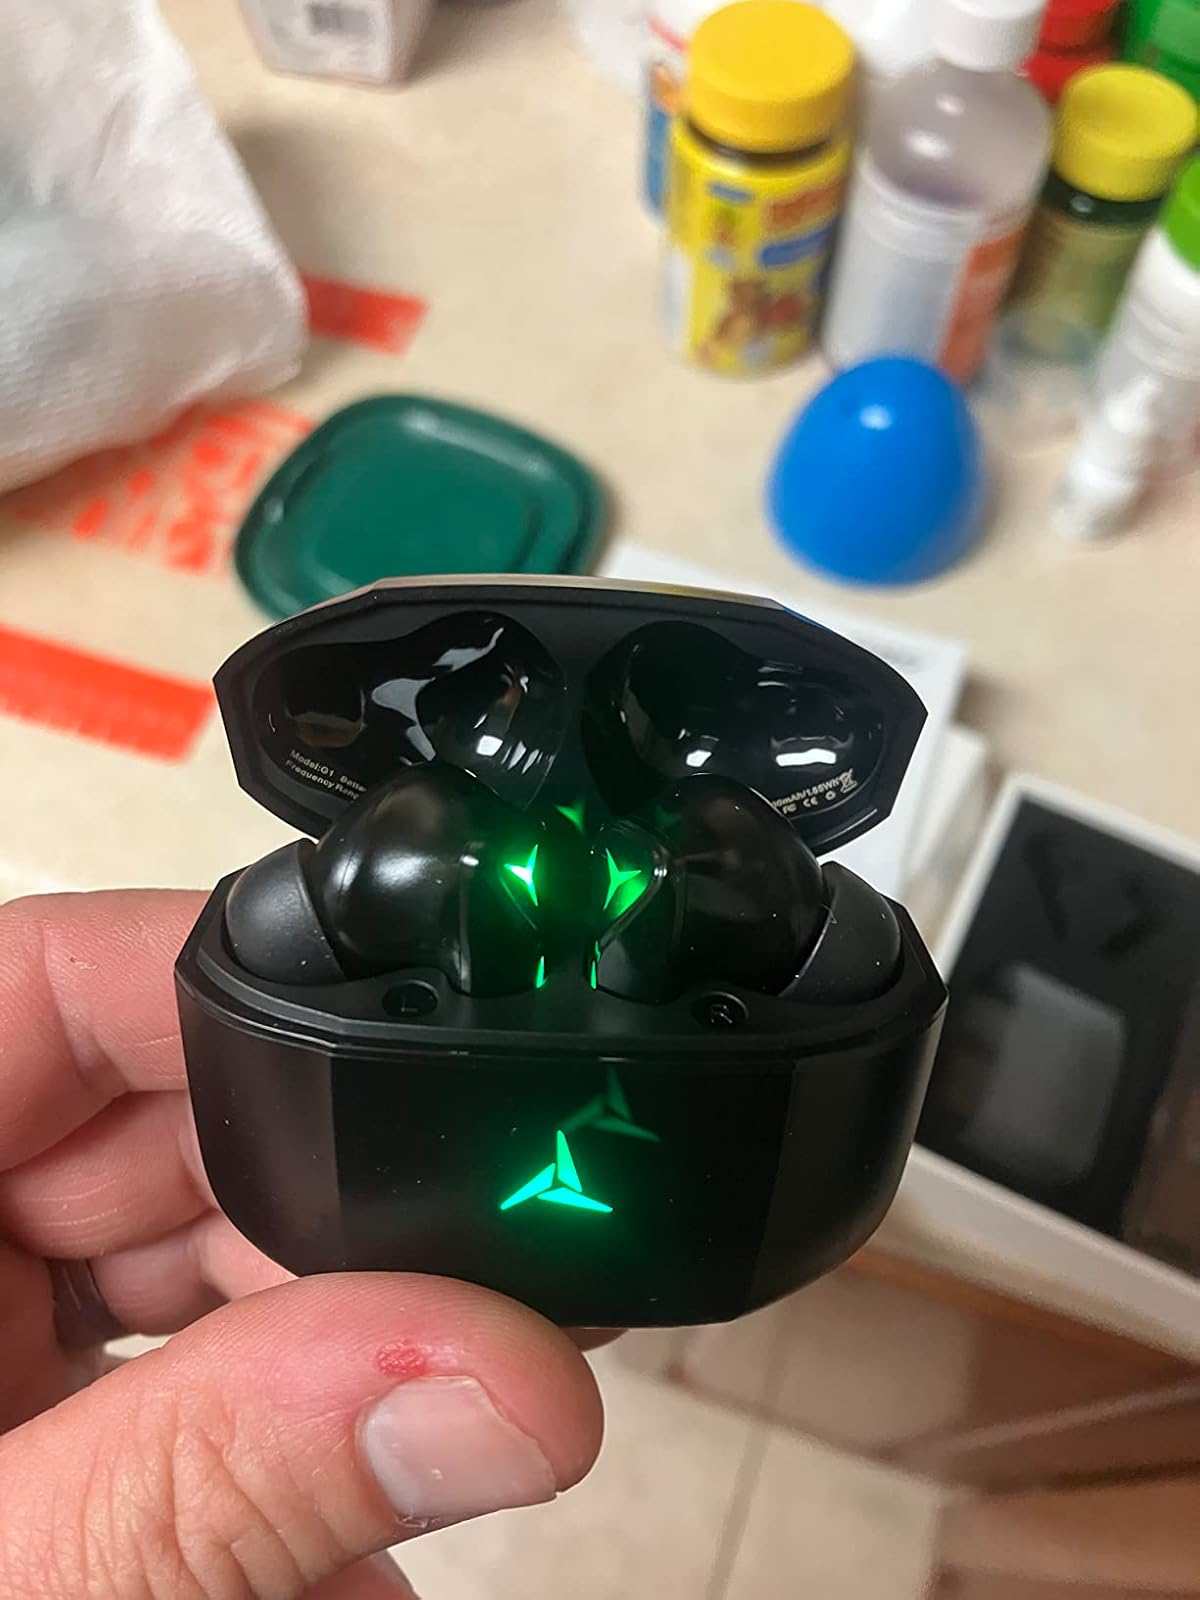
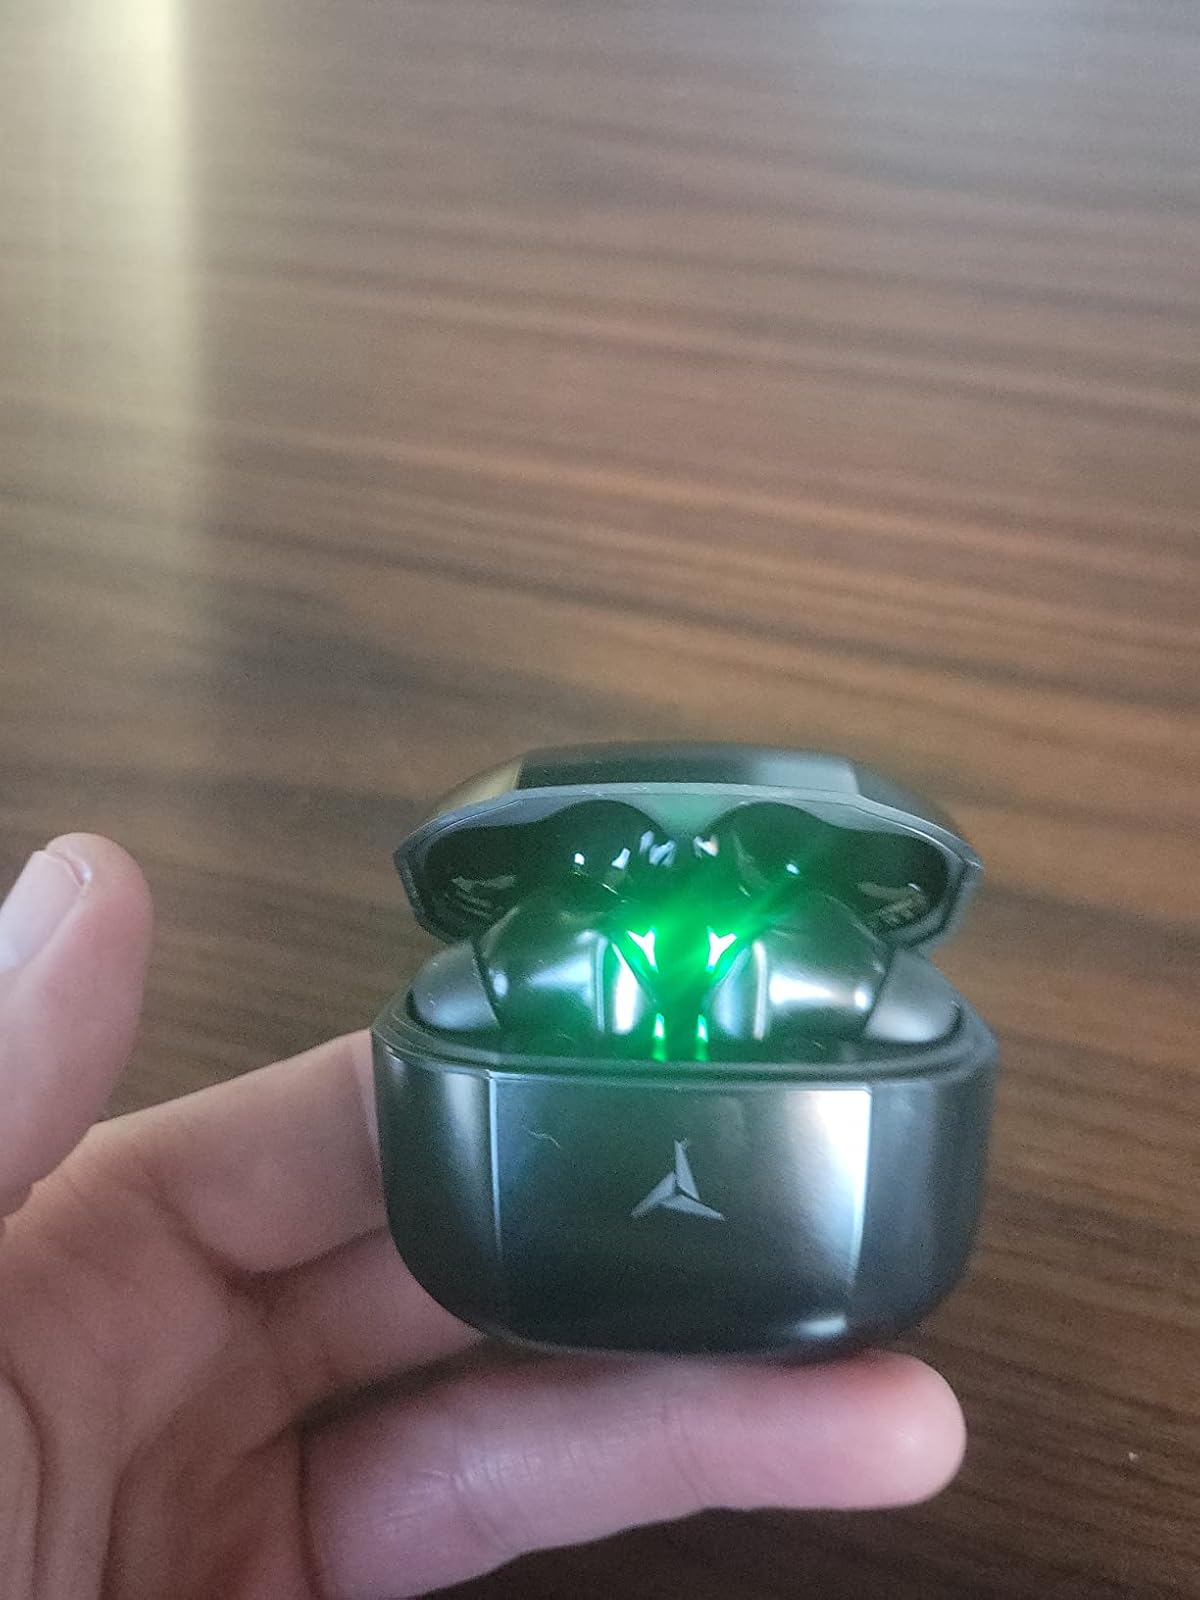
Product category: earbuds
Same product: yes